San Saba Independent School District

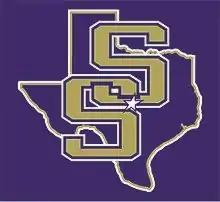
The school district's logo

San Saba Independent School District is a public school district based in San Saba, Texas (USA).